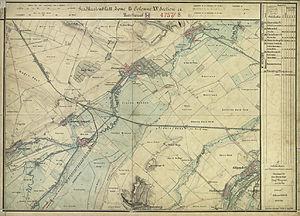
Gramatneusiedl est une commune autrichienne du district de Bruck an der Leitha en Basse-Autriche.